Cristea Roberts Gallery

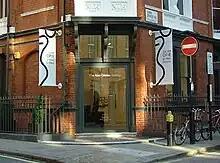
Previous location at Cork Street

In September 2019, the gallery changed its name from the Alan Cristea Gallery to the Cristea Roberts Gallery.